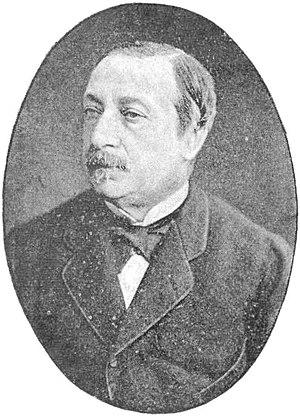
Louis Tribert, né le 23 juin 1819 à Paris, mort le 15 juin 1899 à Saint-Denis, est un homme politique français. Il fut un des 116 sénateurs inamovibles de la Troisième République.